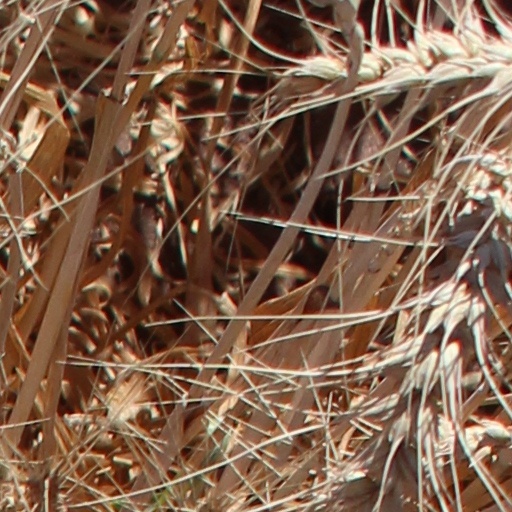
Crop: wheat